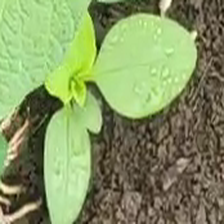
Weed species: Kena_(Commplina_benghalensio)